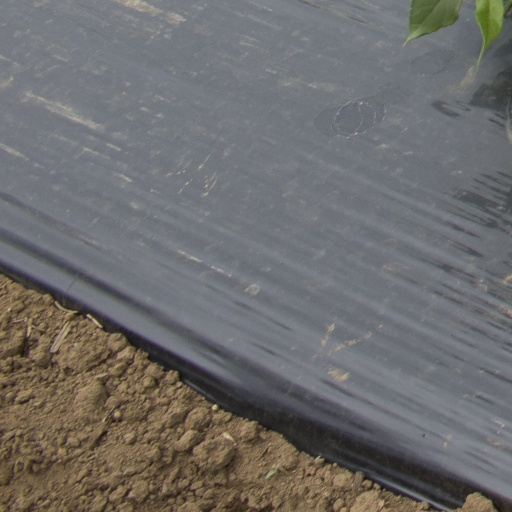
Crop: Jerusalem artichoke